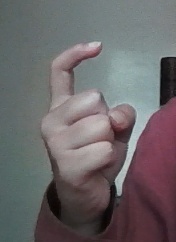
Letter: ra